Thomas Stevenson (toxicologist)

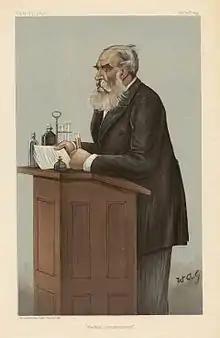
"Medical Jurisprudence"Stevenson as caricatured by A. G. Witherby in Vanity Fair, November 1899

Thomas Stevenson (1838 – 27 July 1908) was an English toxicologist and forensic chemist. He served as an analyst to the Home Office and in England he served as an expert witness in many famous poisoning cases. These included the Pimlico Mystery, The Maybrick Case, the Lambeth Poisoner, and the George Chapman case.